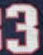
Number: 3